Government House, Minsk

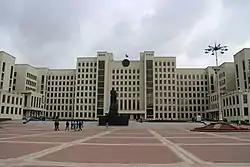
Government House in 2019

The Government House or House of Government is a government building in Minsk located on Independence Square. It houses the National Assembly of Belarus and its two chambers: the Council of the Republic and the House of Representatives (located in the right wing). The National Assembly is one of the highest organs of national power and symbolism in the country. It was built in 1934 and designed by Iosif Langbard. It stands behind a statue of Vladimir Lenin and is one of the few buildings that survived the Great Patriotic War.